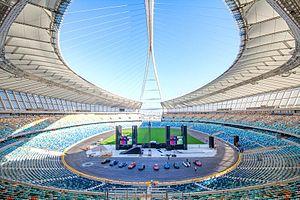
La Coupe d'Afrique des nations de football 2013 est la 29ᵉ édition de la Coupe d'Afrique des nations de football, compétition organisée par la Confédération africaine de football et rassemblant les meilleures équipes masculines africaines. Elle se déroule en Afrique du Sud du 19 janvier au 10 février 2013.